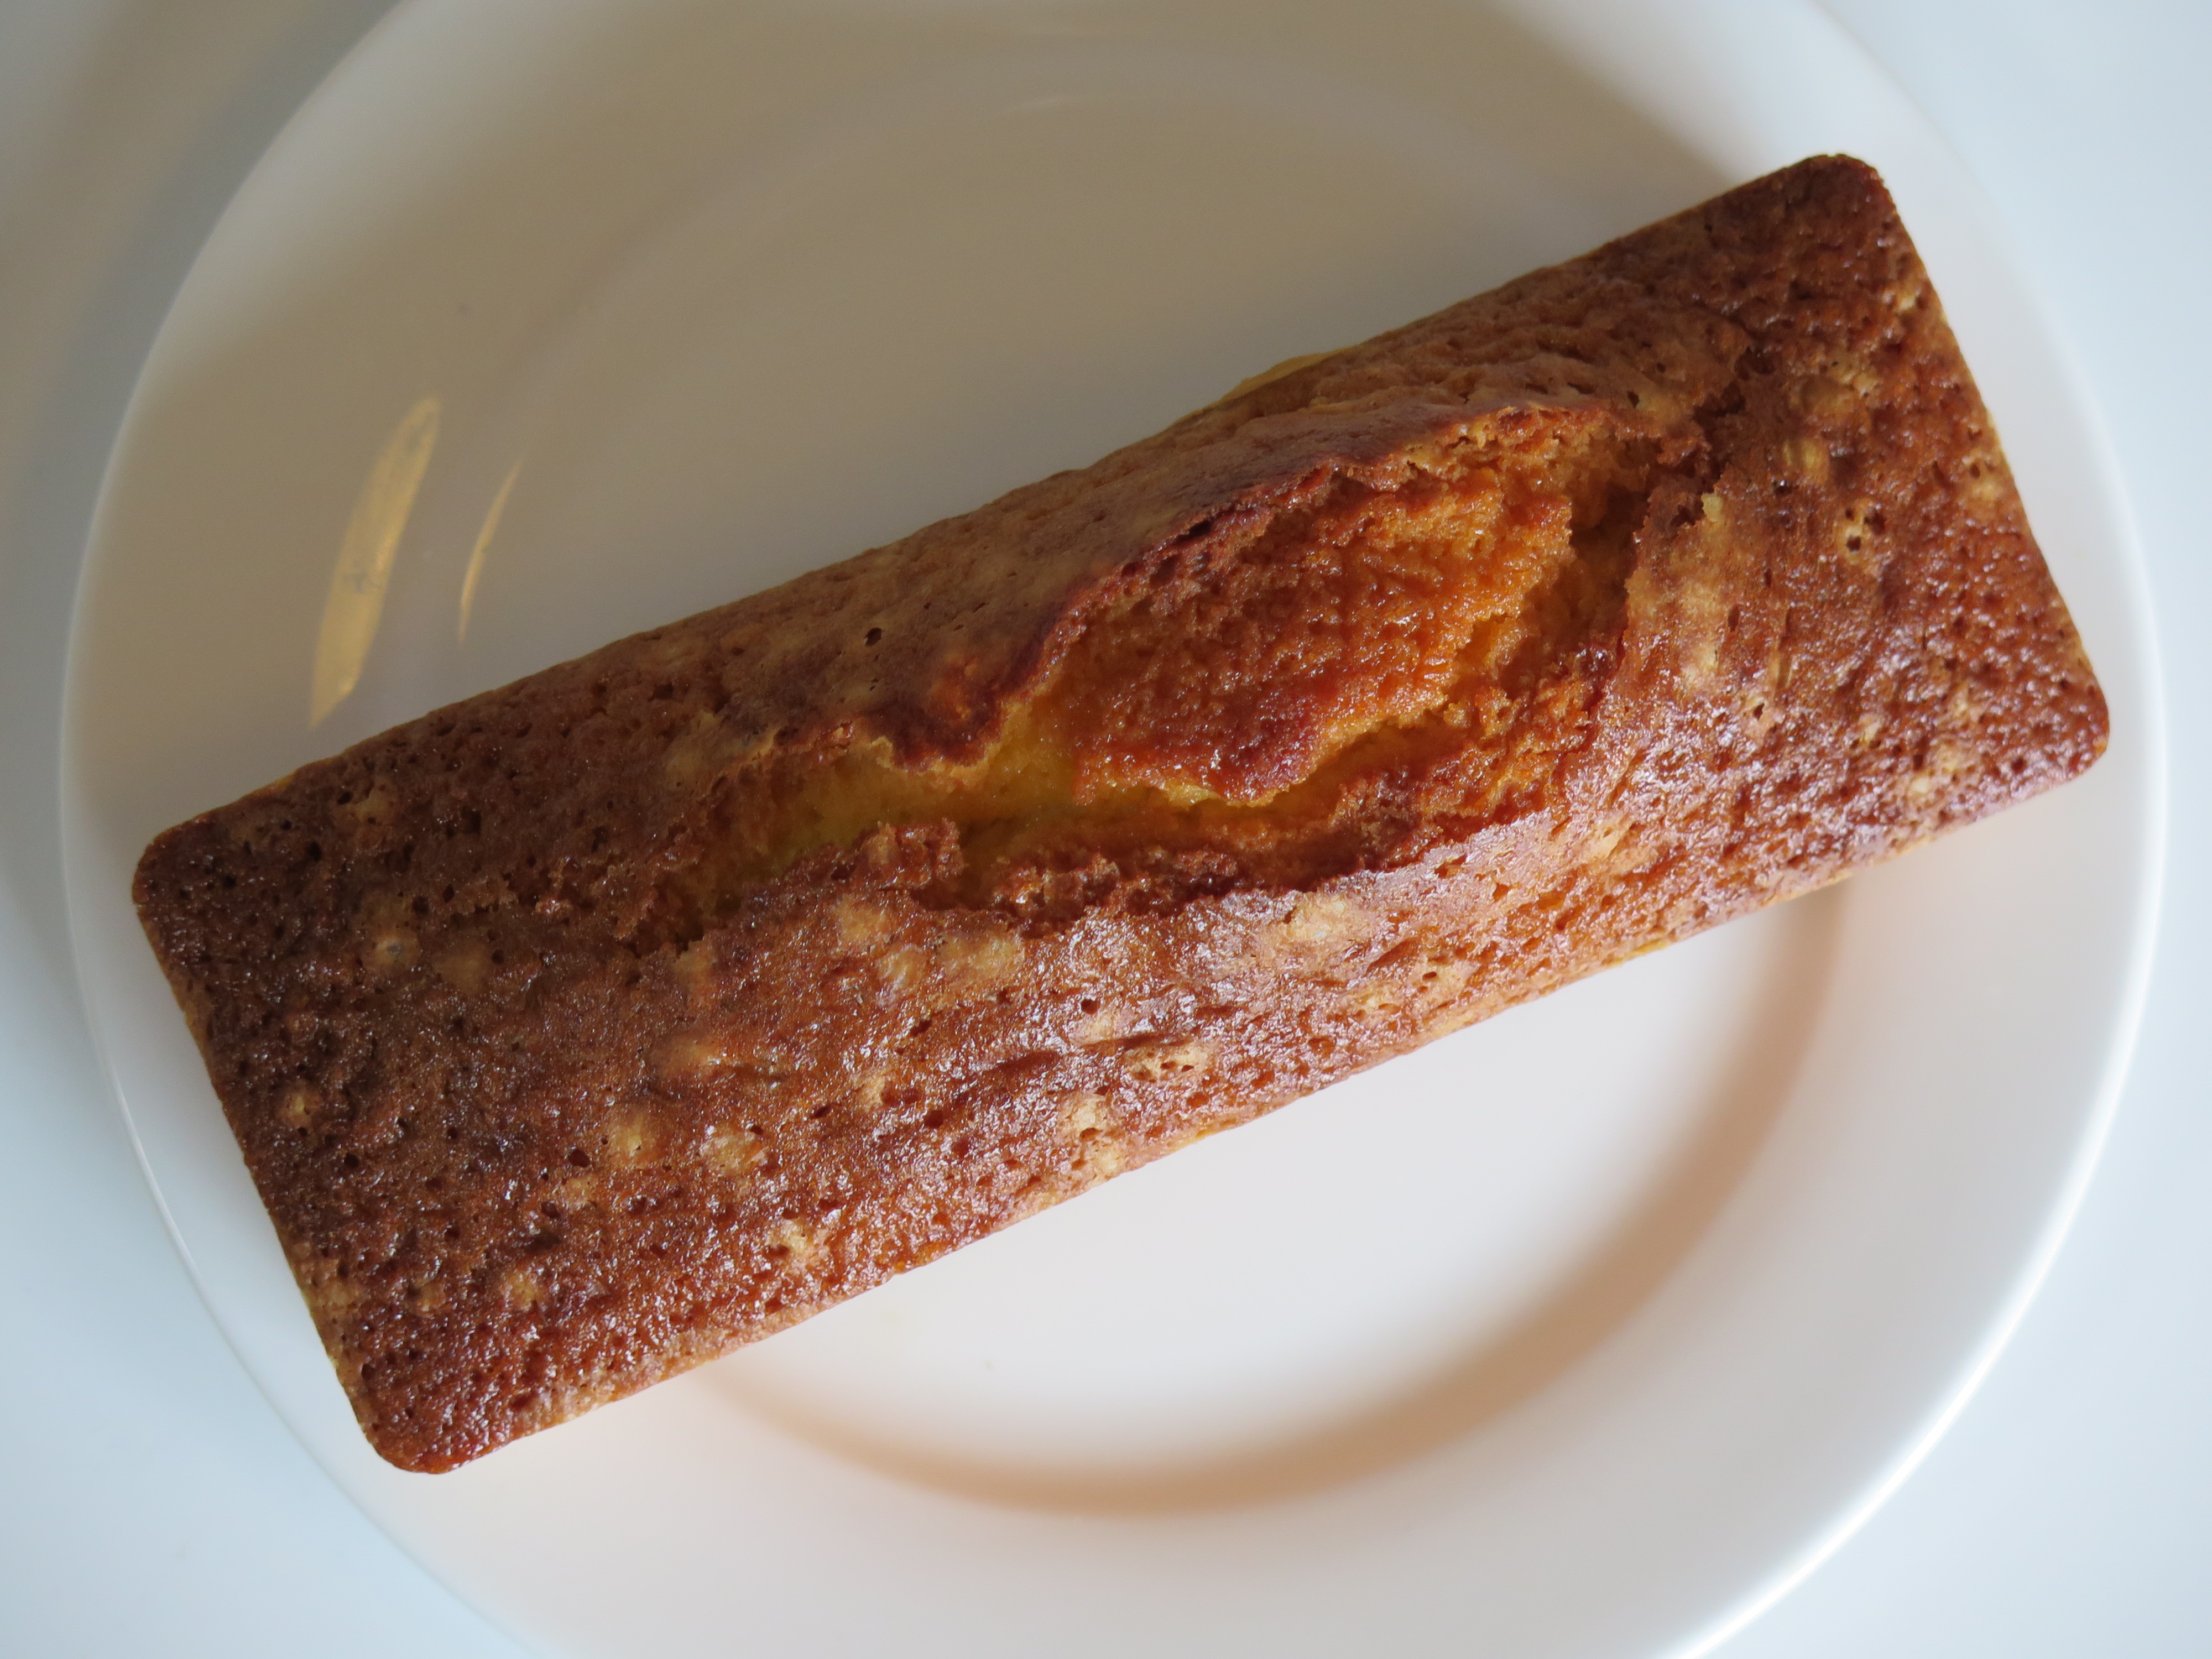
dish, meal, food, produce, breakfast, baking, dessert, cuisine, cake, baked goods, pound cake, grass family